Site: brandenburg
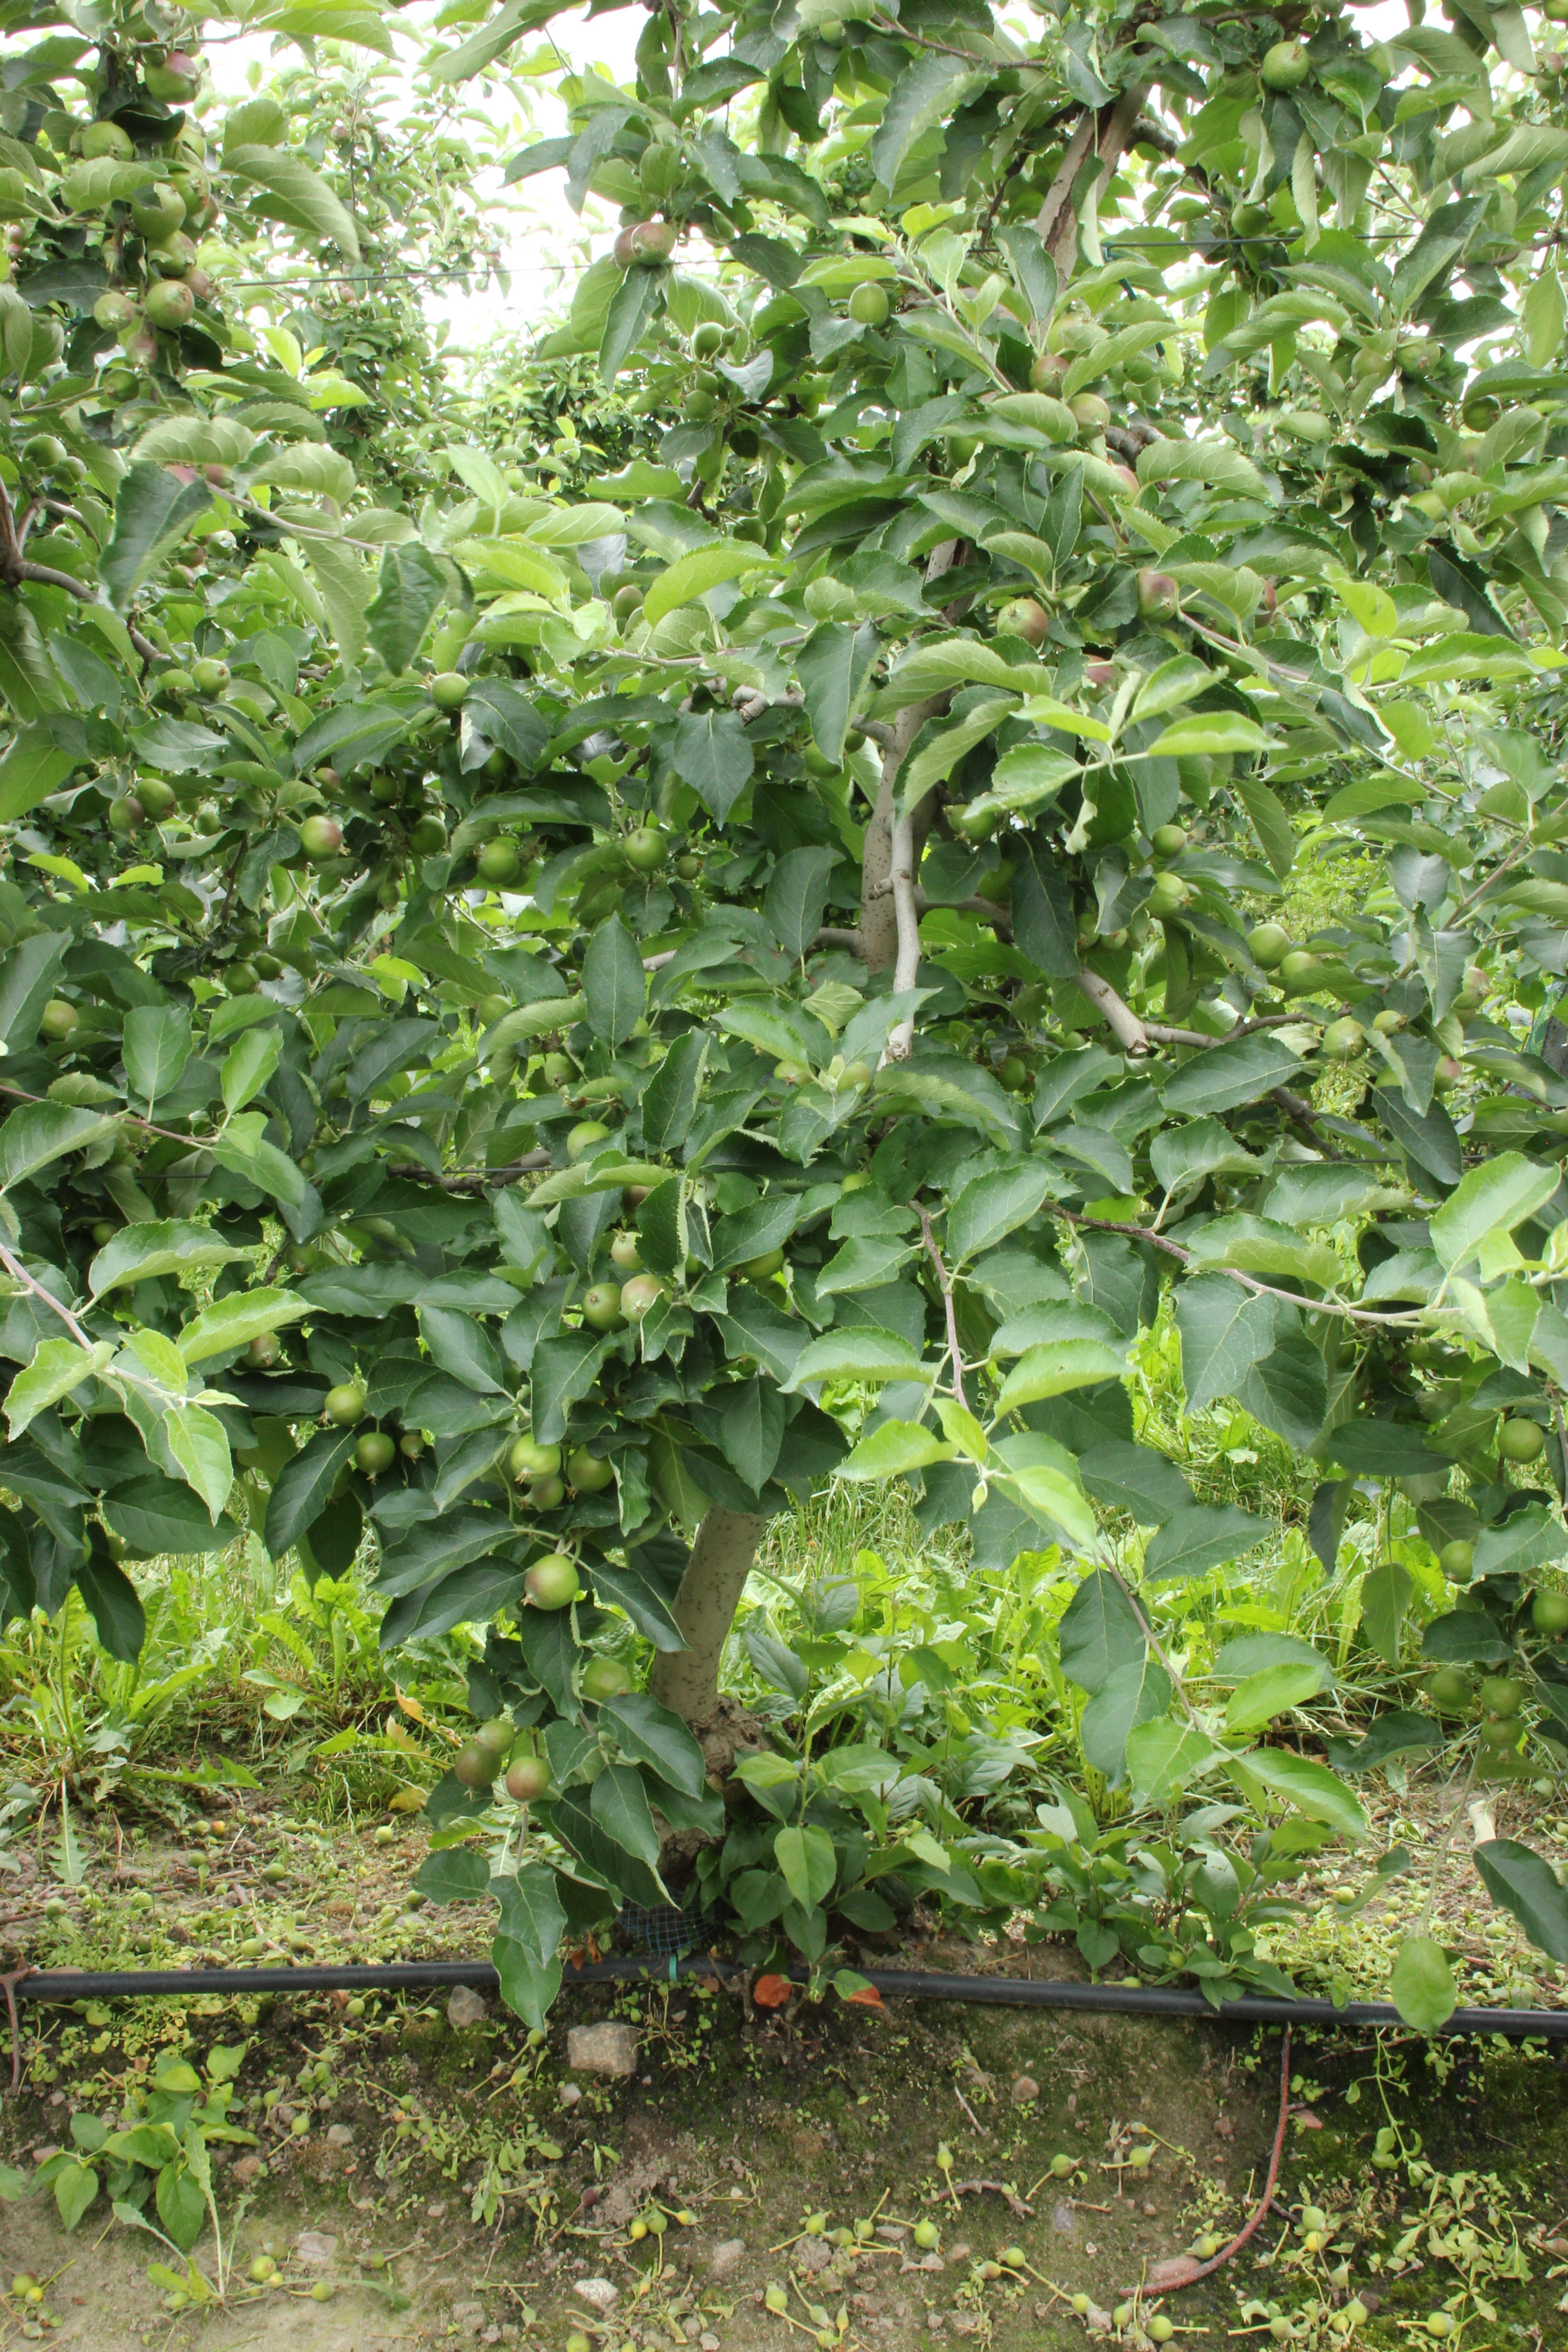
Growth stage (BBCH 73): Development of fruit